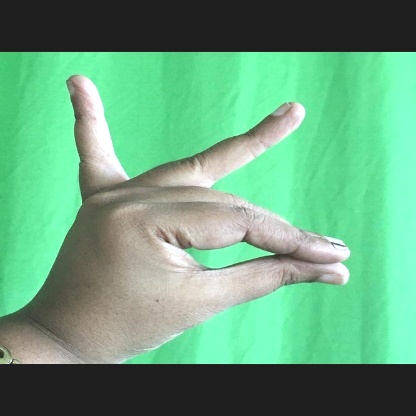
Mudra: Katakamukha